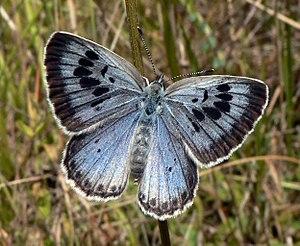
La Mayenne est un département français de la région Pays de la Loire. Ses habitants sont les Mayennais et les Mayennaises. L'Insee et la Poste lui attribuent le code 53. Son chef-lieu est Laval.
Phengaris est un genre paléarctique de lépidoptères de la famille des Lycaenidae et de la sous-famille des Polyommatinae. Il inclut actuellement les espèces précédemment placées dans le genre Maculinea. Ces papillons sont connus pour leur cycle de vie complexe, où la chenille doit effectuer une partie de son développement à l'intérieur d'une fourmilière.
Fondettes est une commune française du département d'Indre-et-Loire en région Centre-Val de Loire.
La réserve naturelle nationale du rocher de la Jaquette ou de la Jacquette est une réserve naturelle nationale située en Auvergne. Classée en 1976, elle occupe une surface de 36,15 hectares au sein du Parc naturel régional des Volcans d'Auvergne et protège un site remarquable pour sa faune entomologique.
L’Azuré du serpolet est une espèce de lépidoptères de la famille des Lycaenidae, de la sous-famille des Polyommatinae et du genre Phengaris.